Baháʼí Faith in Laos

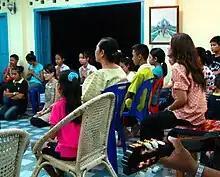
A Baha'i gathering in Vientiane in 2009.

In 1983 there were nineteen delegates for the national convention. In 1988 Hand of the Cause Collis Featherstone again toured Laos including giving public talks as well as visiting refugee camps.